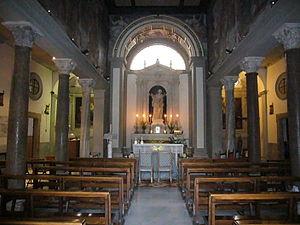
L'église Santa Bibiana est une église catholique de Rome, consacrée à sainte Bibiane. De style baroque, elle se situe dans le quartier de l'Esquilin. La façade de l'église a été conçue et construite par Le Bernin, qui a également réalisé une sculpture de saint détenant la palme des martyrs.